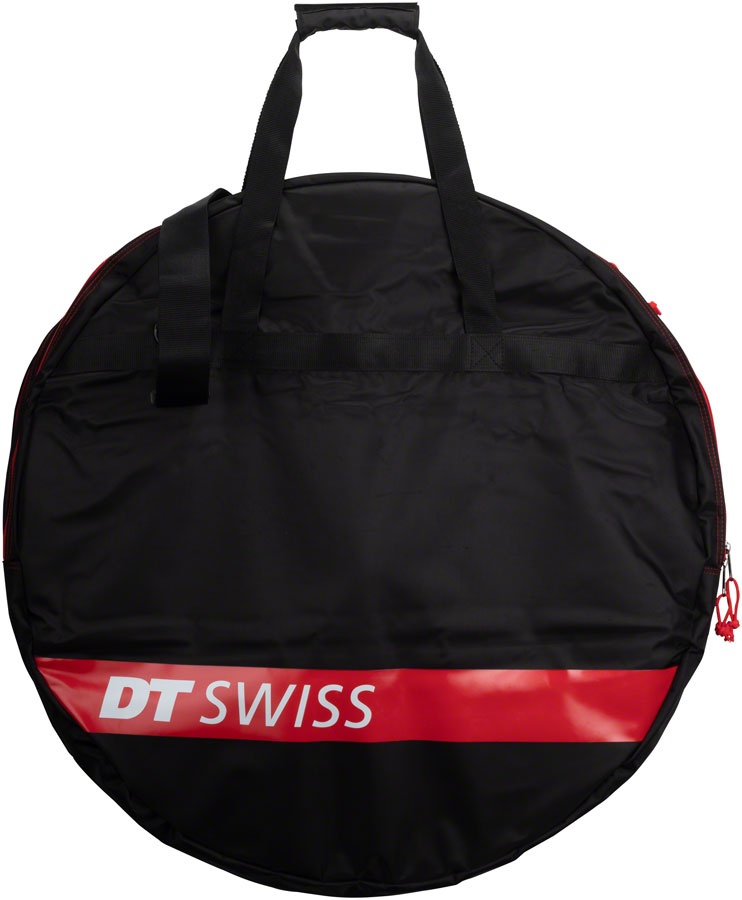
DT Swiss Wheel Bag
DT Swiss Wheel bags DT Swiss Triple Wheel Bag: fits up to 29 x 2.50" Defined Color: Black
Brand: DT Swiss
Category: Sporting Goods > Outdoor Recreation > Cycling > Bicycle Accessories > Bicycle Transport Bags & Cases